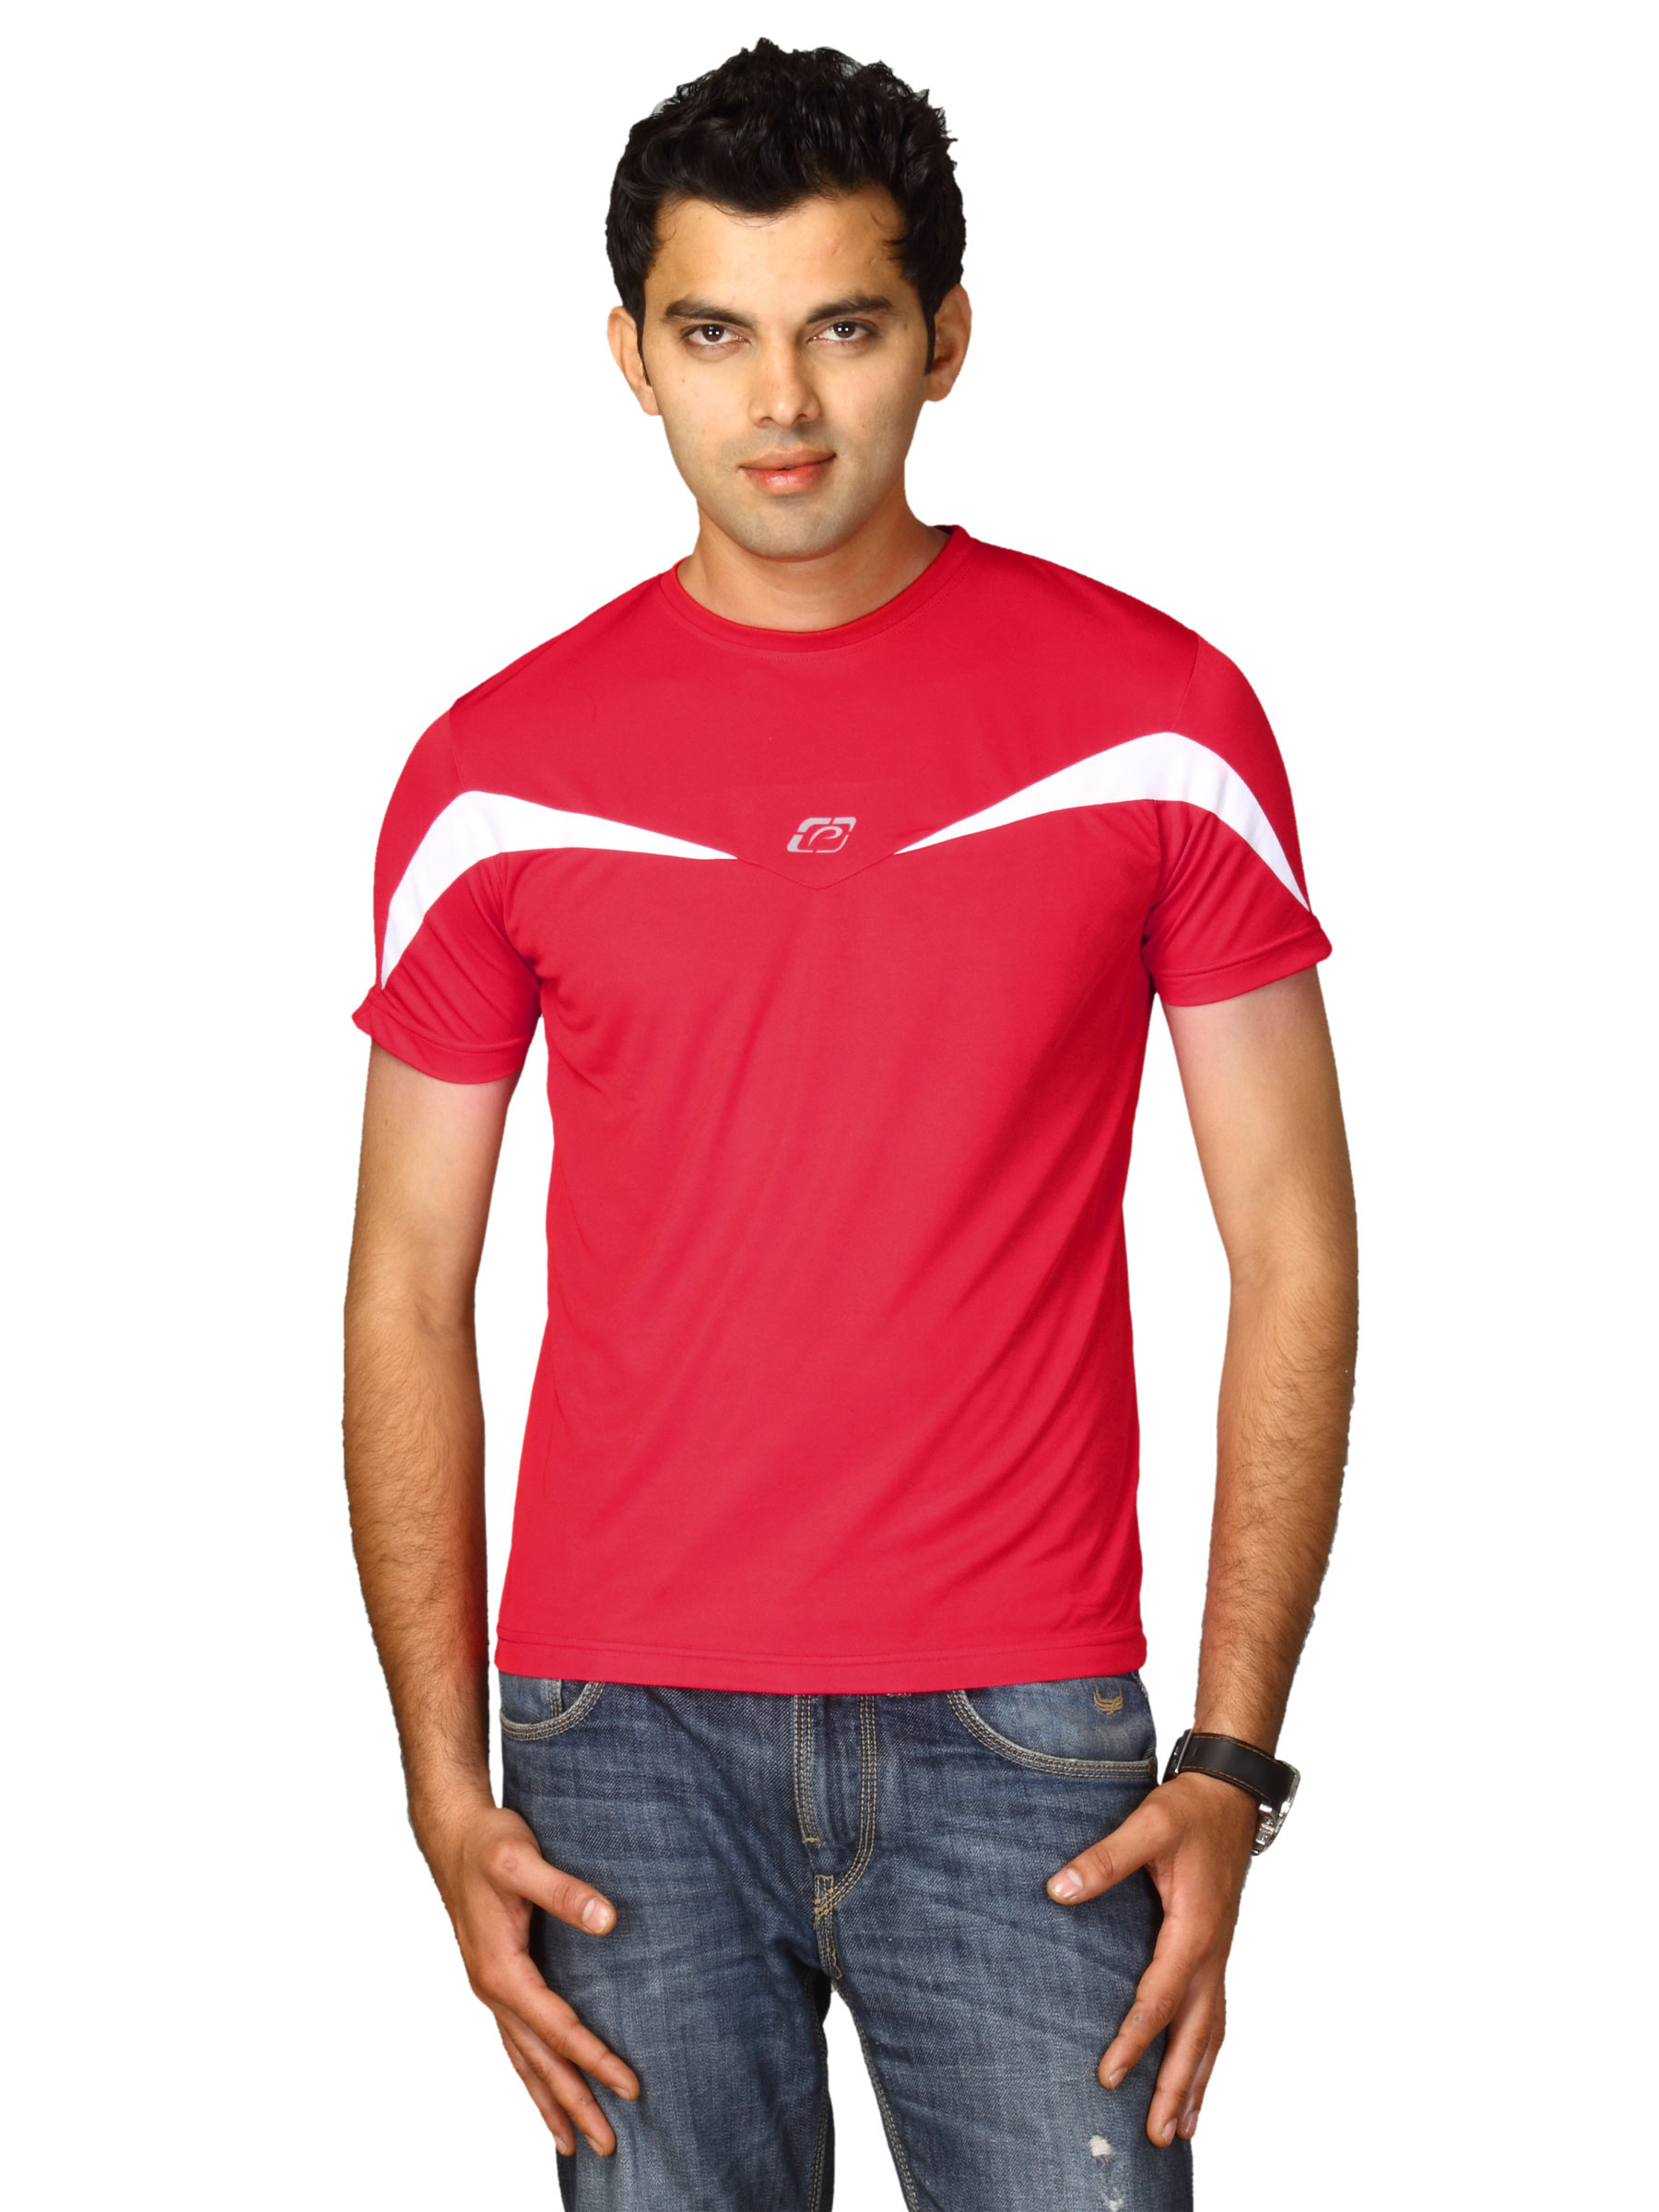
Proline Men Red Round Neck T-shirt
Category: Apparel / Topwear / Tshirts
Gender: Men
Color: Red
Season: Fall 2011
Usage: Casual